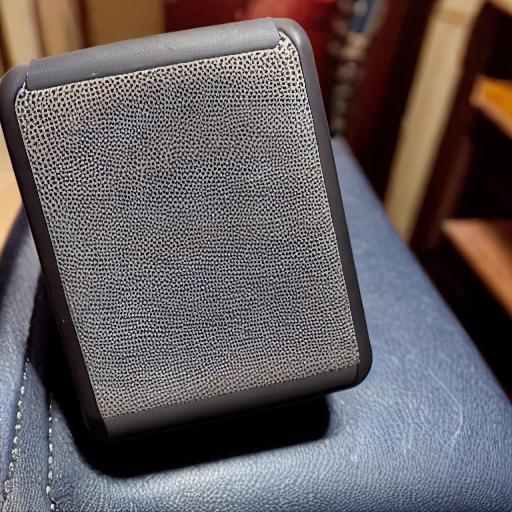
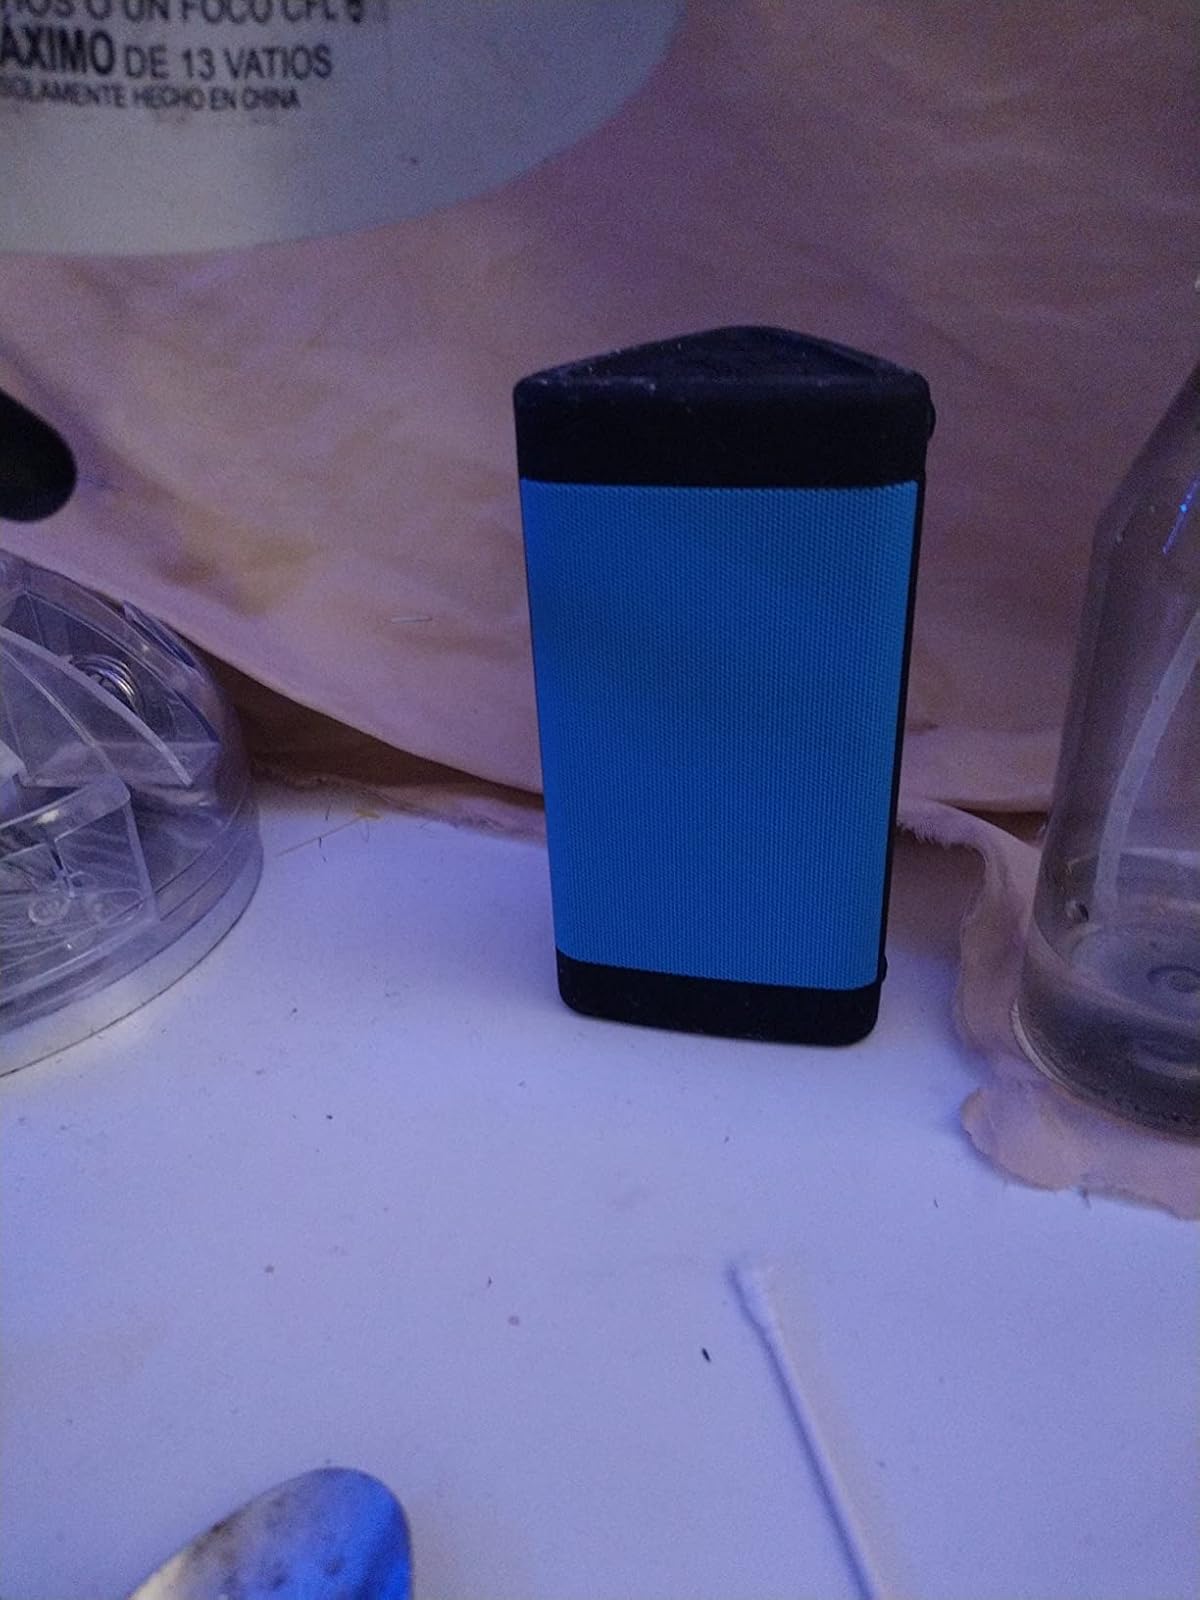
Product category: speaker
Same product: no